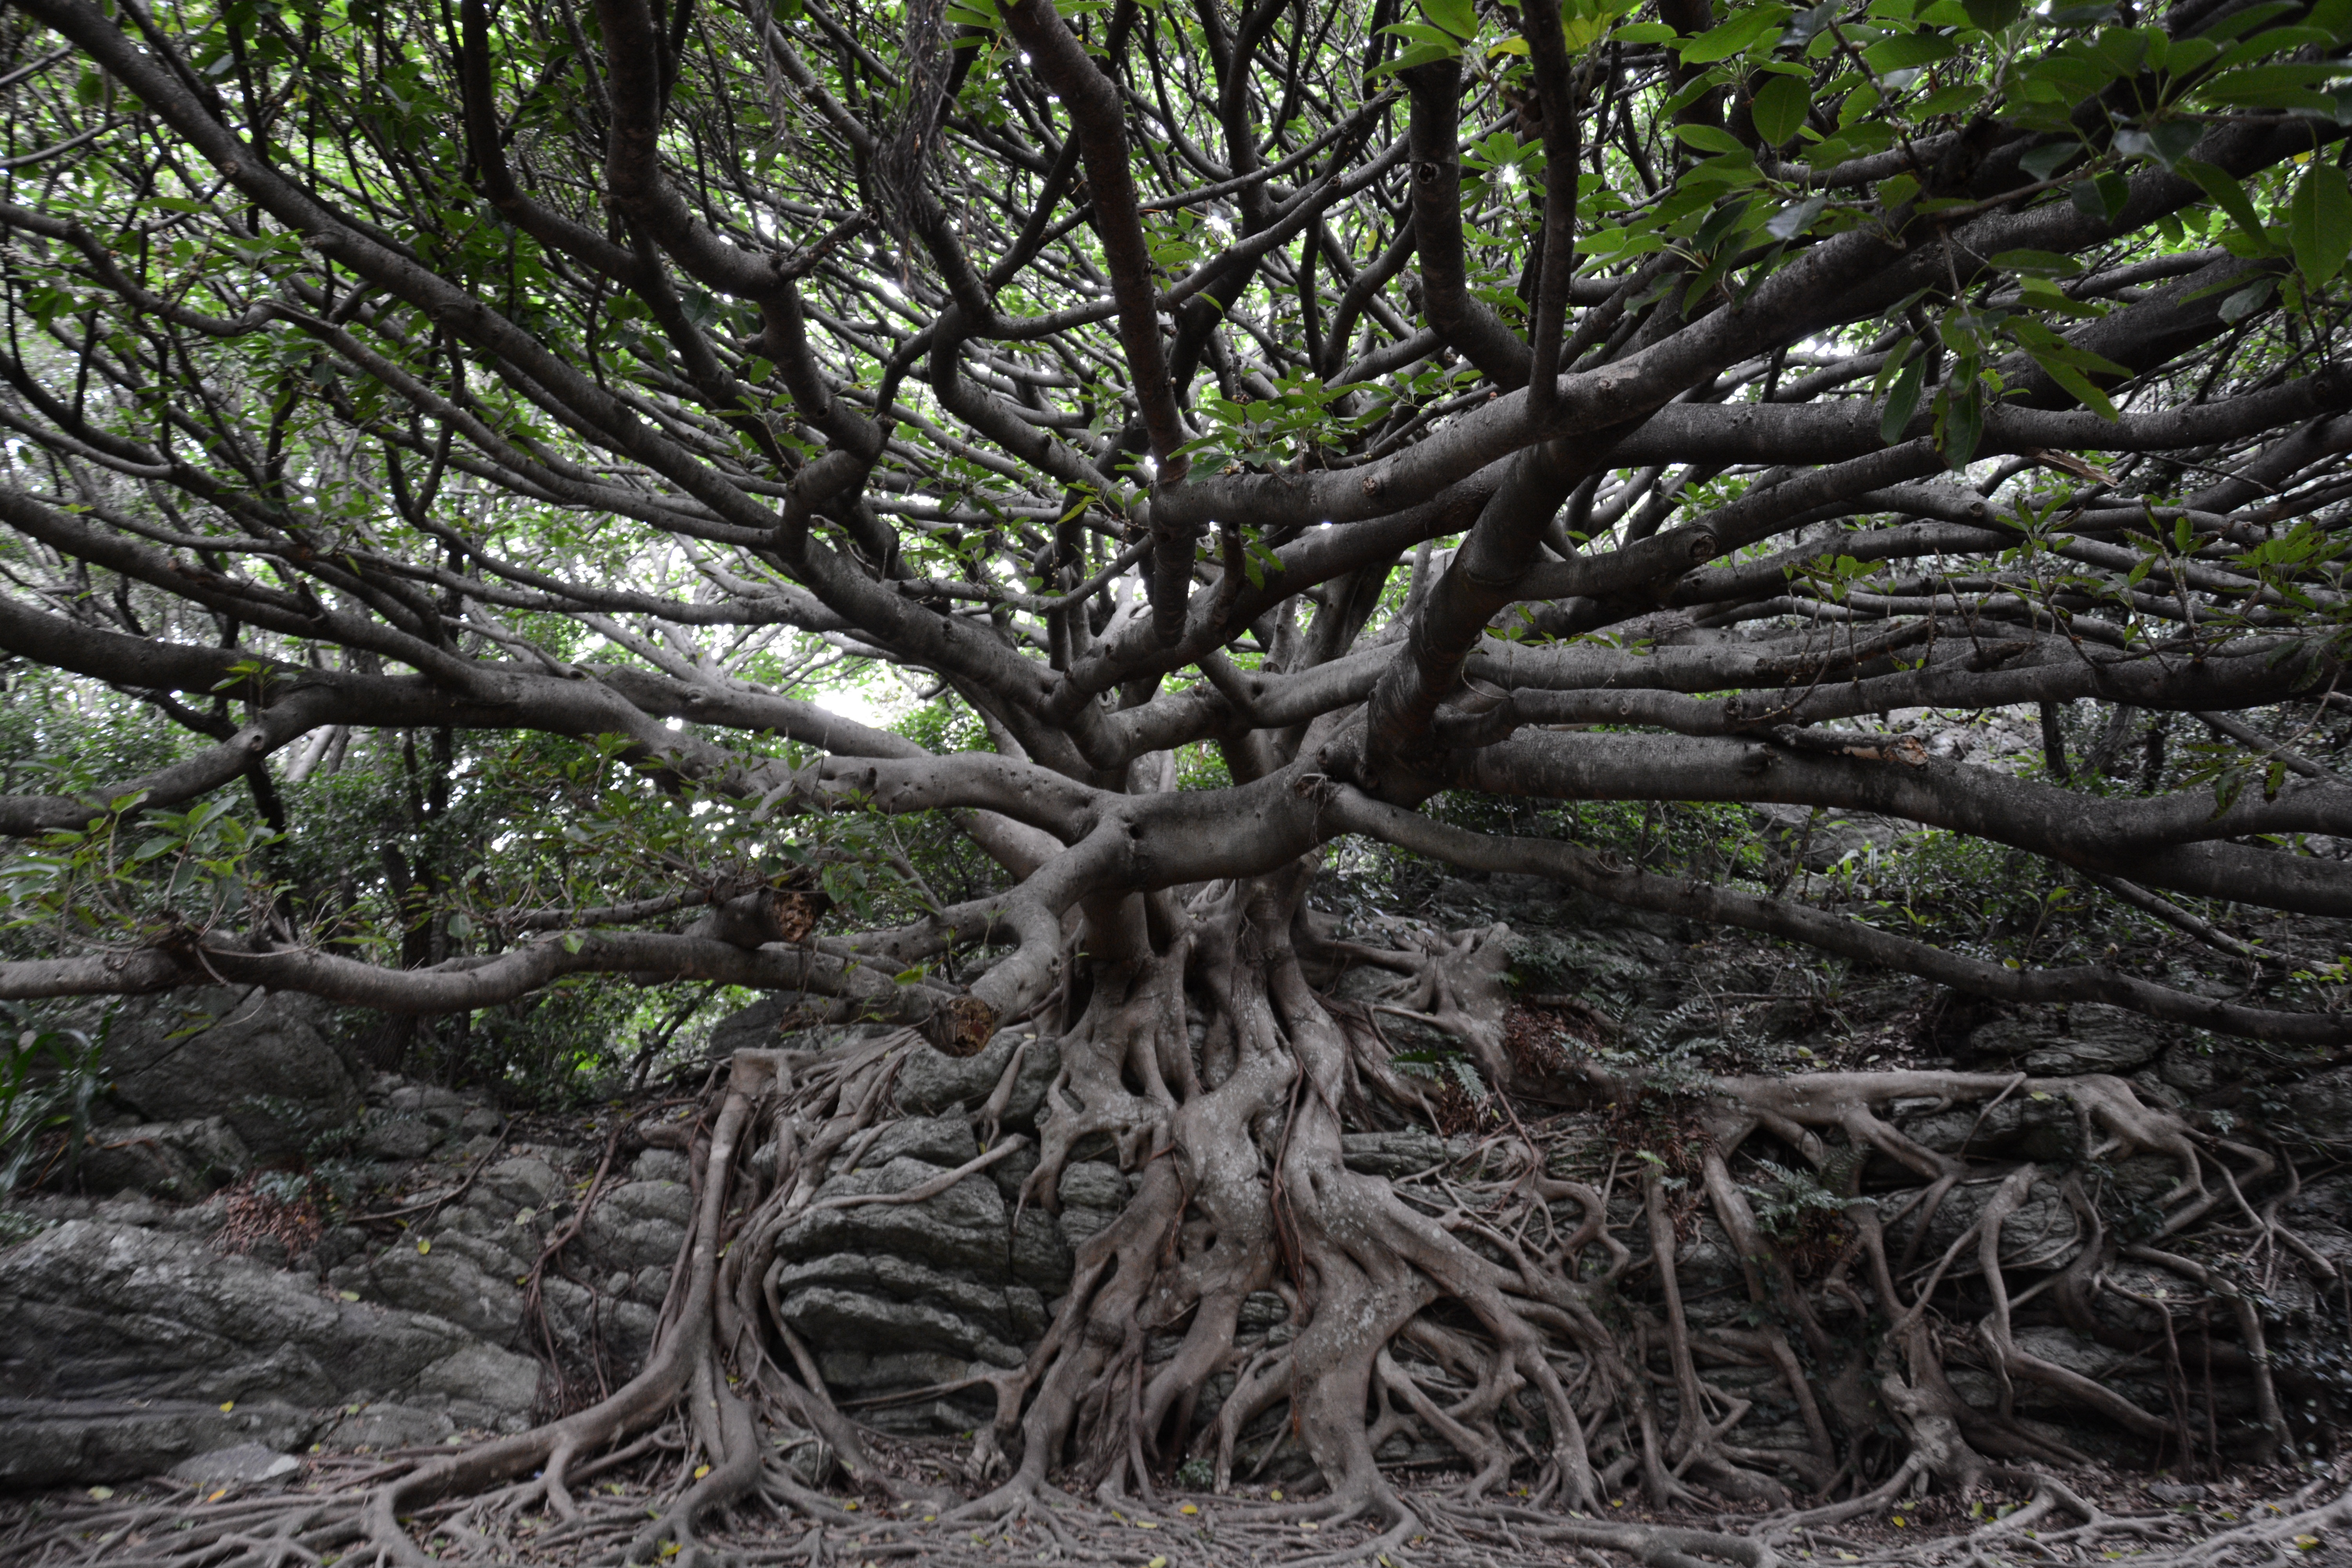
tree, branch, plant, trunk, root, spruce, deciduous, oak, grove, woodland, arboretum, flowering plant, banyan, old growth forest, cape muroto, woody plant, land plant